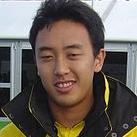
Age: 21